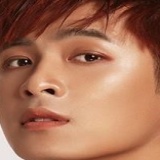
ca sĩ Gin Tuấn Kiệt